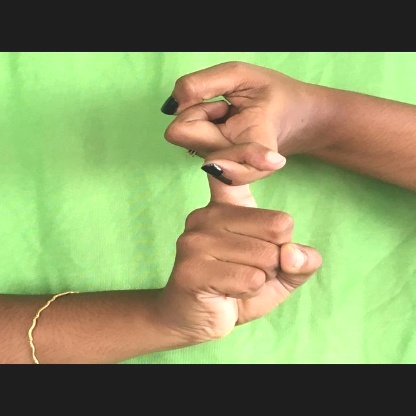
Mudra: Pasha